A Woman of No Importance (1936 film)

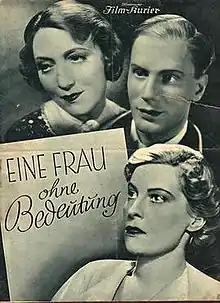
German film poster

A Woman of No Importance is a 1936 German drama film directed by Hans Steinhoff and starring Gustaf Gründgens, Käthe Dorsch and Friedrich Kayßler. It is based on Oscar Wilde's play "A Woman of No Importance". It was shot at the Johannisthal Studios in Berlin. The film's sets were designed by the art directors Otto Erdmann and Hans Sohnle.